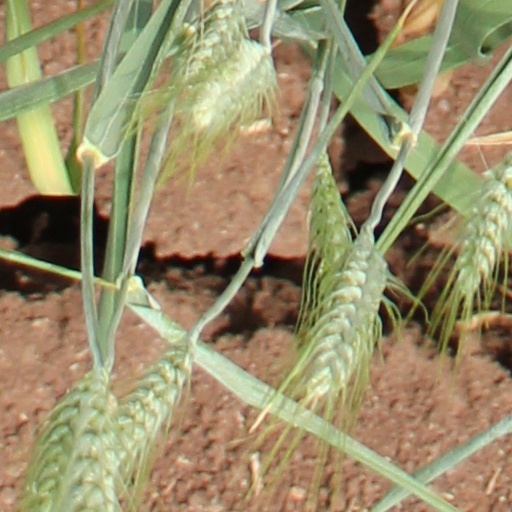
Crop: wheat